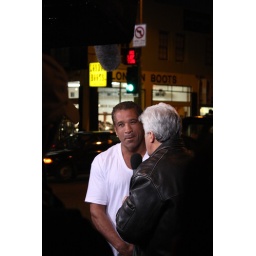
apparently, the guy in the white shirt stars on a show on HBO... i don't have cable.